Chōsoku Henkei Gyrozetter

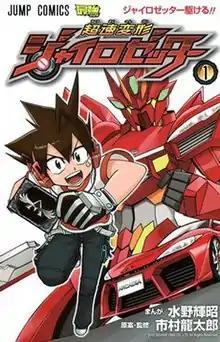
Cover of the first manga volume

is a media franchise by Square Enix which includes a series of arcade digital collectible card games, a Nintendo 3DS game, a manga series, an anime television series, and an action figure line. Later, Animax Asia aired the anime series from April 19, 2017.